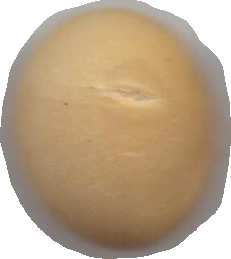
Variety: Dega